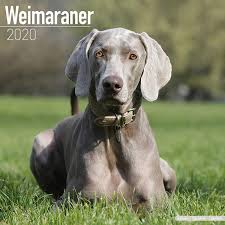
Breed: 235-n000096-Weimaraner